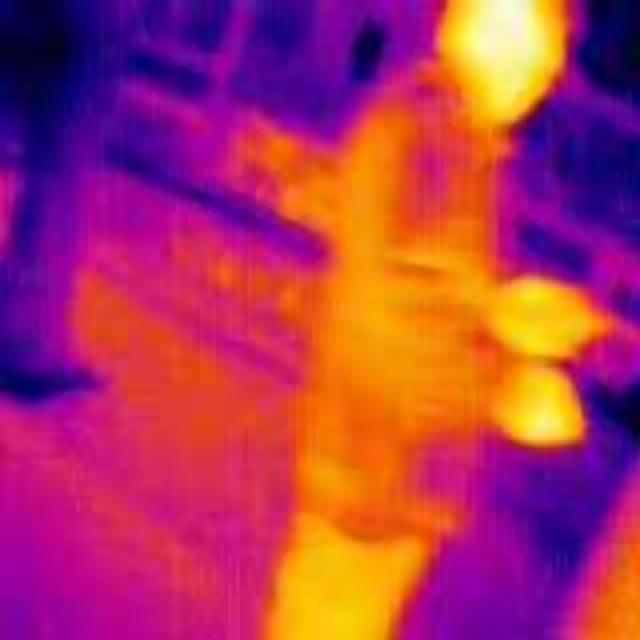
Detected objects:
label: person